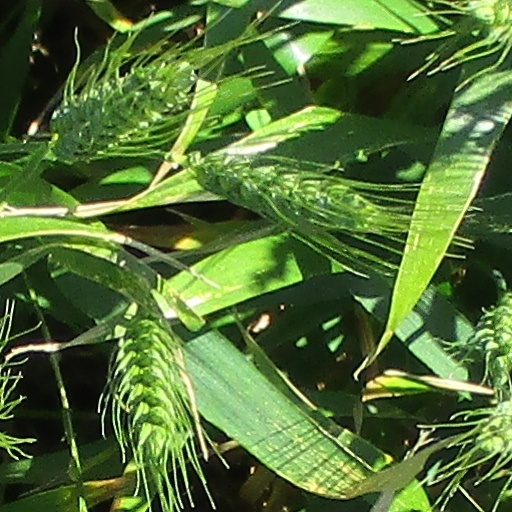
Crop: wheat